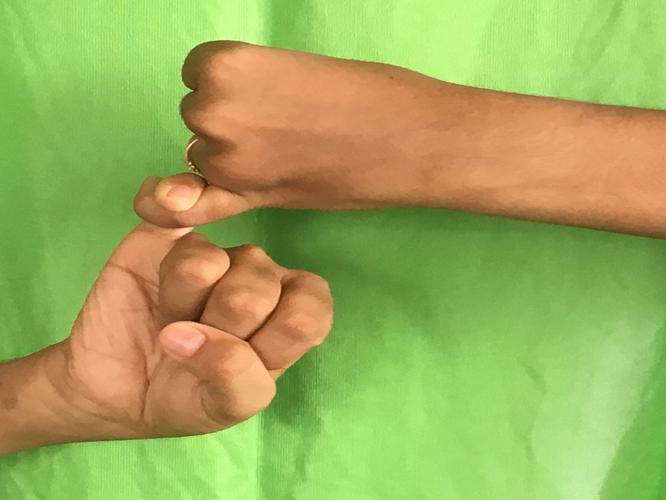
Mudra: Kilaka
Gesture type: double_hand